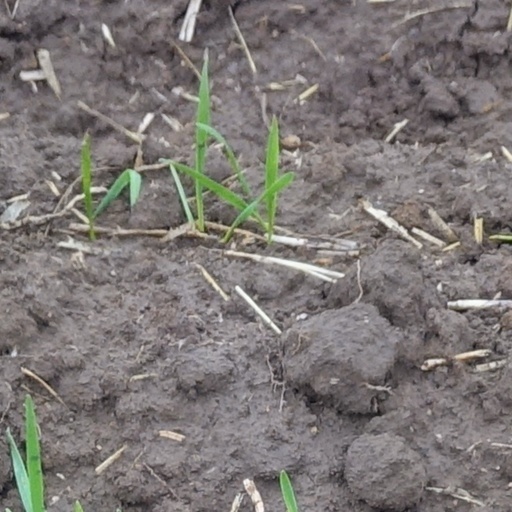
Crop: wheat